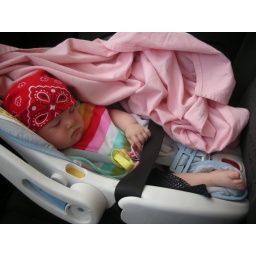
Having a lovely snooze in the car seat of the rented Mustang